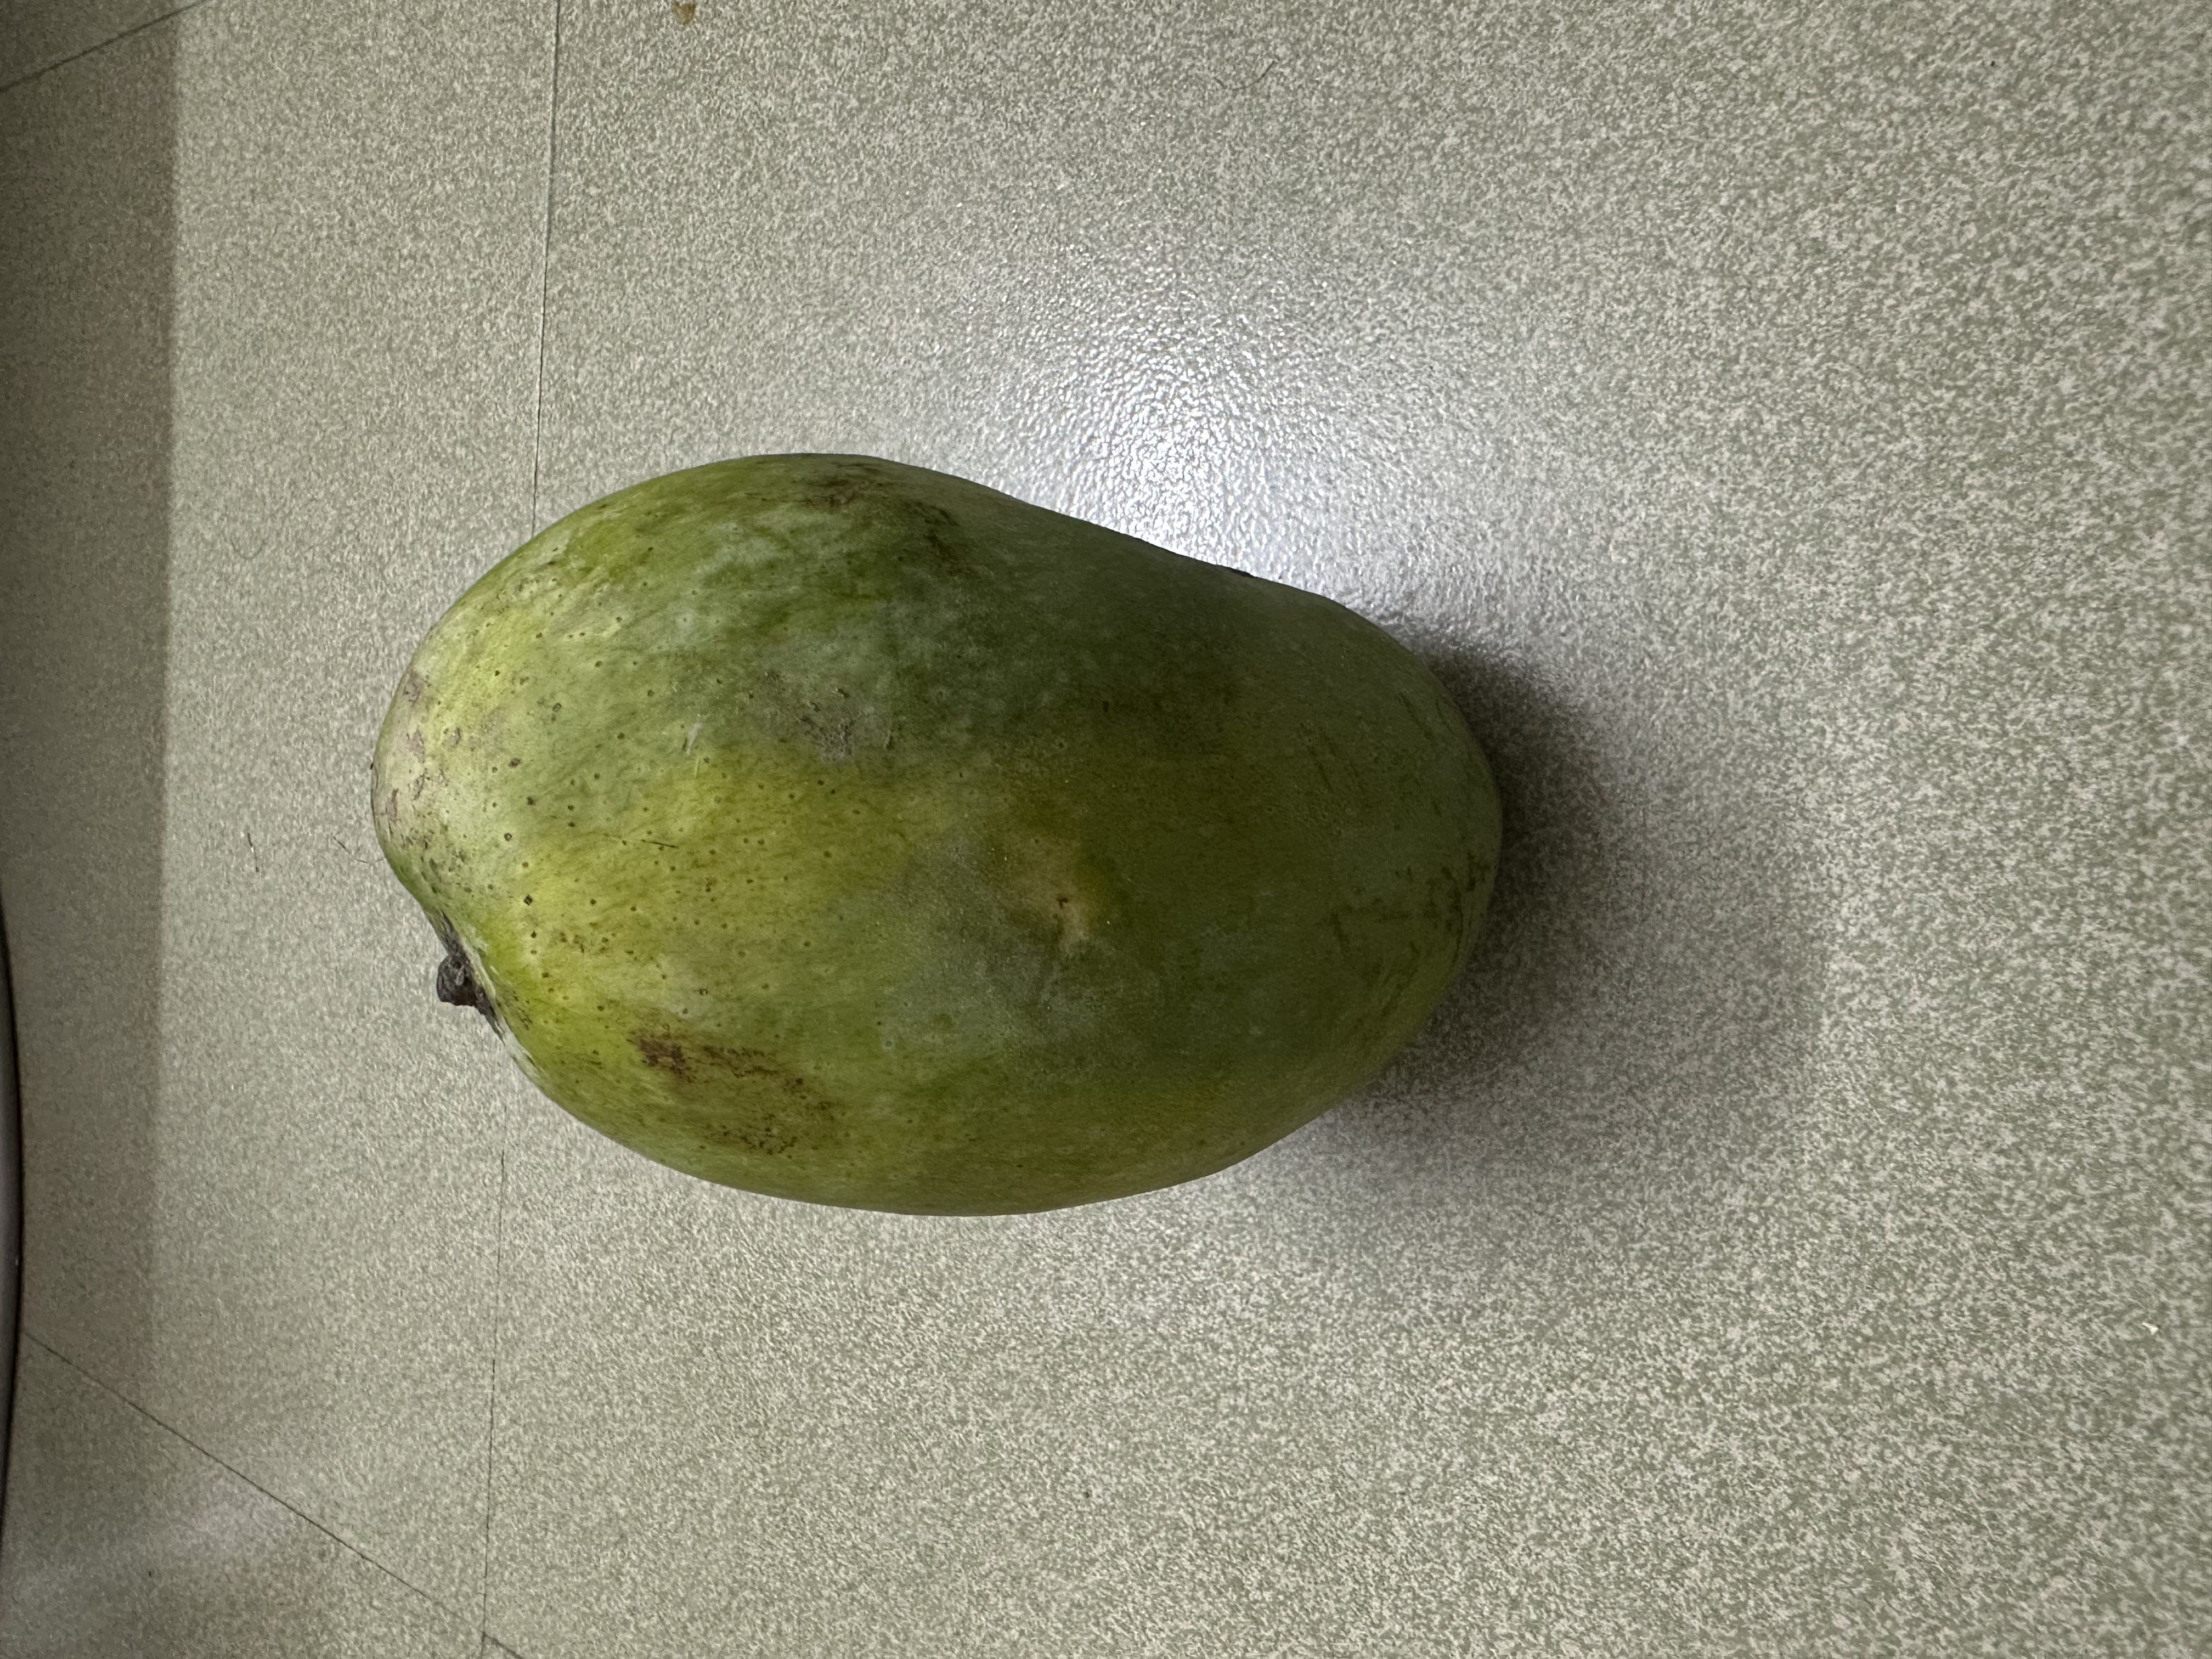
Mango variety: Fazlee